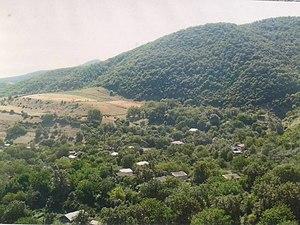
Tsakuri est une communauté rurale de la région de Hadrout, au Haut-Karabagh. Elle est située dans la partie sud-est de la république, à 13 km du centre régional de Hadrout et à 57 km sur Nord-Sud de la capitale Stepanakert. Les randonneurs atteignent Tsakuri dans la section Togh du marqué sentier Janapartrail.